Cross-country skiing (sport)

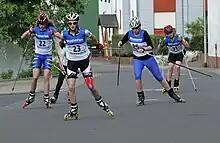
Dry-land training and racing with roller skis

Countries with cross-country ski teams usually have a strategy for developing promising athletes and programs to encourage participation in the sport, starting at a young age. One example is Cross-Country Ski Canada's "Long-Term Athlete Development" program. The program encompasses youth development, training, introduction to competition and improvement of promising athletes with an emphasis on "stamina (endurance), strength, speed, skill and suppleness (flexibility)". It covers age groups from toddlers to mature adults, who are able to enjoy and participate in the sport. Similarly, the USSA has an outline of "Cross Country Athlete Competencies" that has four phases beginning at 12 years old and under and addressing the 21 and older phase at the top. The program encompasses six "domains:"